Krynickillus melanocephalus

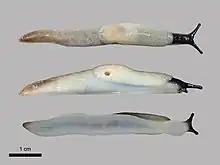
Three views of a Hungarian specimen

In its introduced range the species becomes adult in autumn and dies off in winter. It has spread from gardens to adjacent habitats, including woodland and meadows. Although it has sometimes been reported as a pest of crops, others have suggested that a diet of algae, fallen fruit, and fungi makes it less of a threat. In its native range this is a forest species. In experiments, slugs laid far more eggs in leaf litter than in moss, soil or gravel.